March 2017 North American blizzard

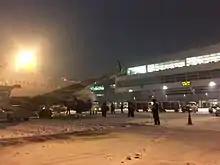
Snow at the JFK Airport after the storm

Western New York started getting hit by snow during the evening of March 13. The strongest parts of the storm on March 14 hit the Catskills area of the state. Ilion, New York saw in just one hour. The blizzard warning for New York City was rescinded early in the morning. Freezing rain and sleet was common in the southern areas of the state, along with flooding. By the evening of March 15, except for small bands of snow in Central New York, the snow had ended. 3–6 deaths were reported in the state. In New York City, where snow mixed with rain, accumulation was reduced to . Accumulation was further reduced on Long Island, where most of the island saw totals under .